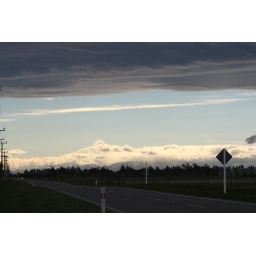
Nor westerly storm over mountains creates a standing wave cloud